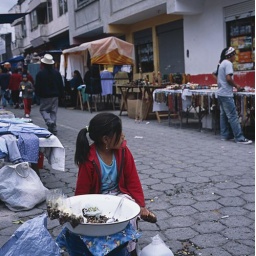
A girl selling street snacks in the Otavalo marketplace